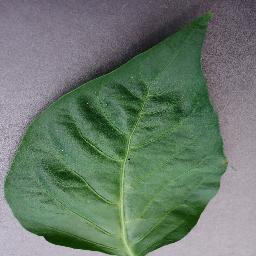
Label: Pepper,_bell___healthy